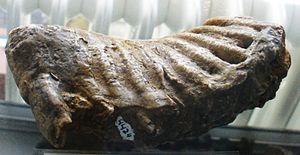
Elephas cypriotes, communément appelé Éléphant nain de Chypre, est une espèce éteinte d'éléphants apparentée à celles, actuelles, d'Asie.
La liste des espèces d'animaux disparus d'Europe comptabilise les animaux éteints, réintroduits et disparus localement d'Europe du Pliocène à l'Holocène.
Cette liste commentée recense la mammalofaune à Chypre. Elle répertorie les espèces de mammifères chypriotes actuels et celles qui ont été récemment classifiées comme éteintes. Cette liste comporte 57 espèces réparties en onze ordres et 24 familles, dont deux sont « en danger critique d'extinction », une est « en danger », cinq sont « vulnérables », trois sont « quasi menacées » et deux ont des « données insuffisantes » pour être classées.